Ireland's Eye

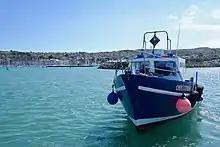

Ireland's Eye has been served by various tourist boat companies over decades, at least, all running from Howth Harbour. As of 2020, access to the island has never been restricted and there is no admission charge. Both tours around the island and landings on it are offered, subject to weather conditions, though the island has no running water or sanitary facilities. One company, Ireland's Eye Ferries, dates from 1947; another is Island Ferries. Services generally run in the summer months, and in the daytime, though evening services have also been offered. The two companies named held exclusive licences from the Howth Estate for landing of passengers, as of 2018, and operated four boats between them. The island is also used as a landing place for kayakers and other leisure boaters.